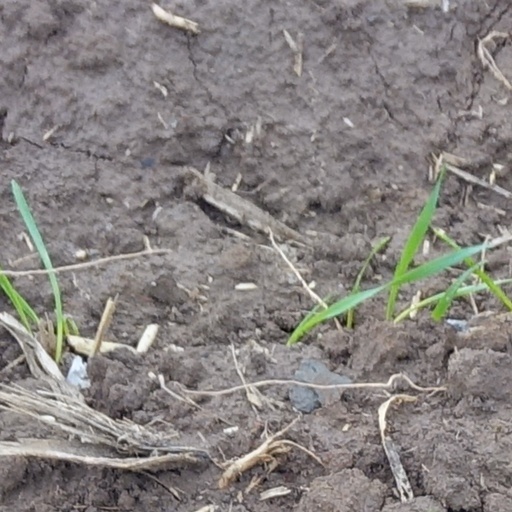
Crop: wheat